Edward Alcock (artist)

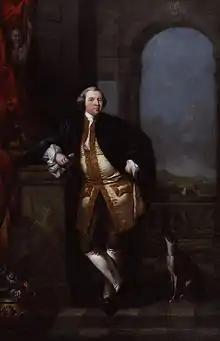
Edward Alcock, "William Shenstone" (1760), oil on canvas

Edward Alcock (fl. 1745–1778) was an English painter of portraits and miniatures.